Prince Aribert of Anhalt

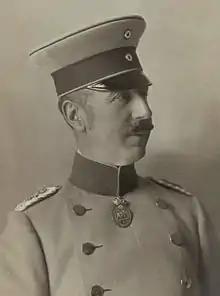
Prince Aribert in 1909

Prince Aribert Joseph Alexander of Anhalt (18 June 1866 – 24 December 1933) was regent of Anhalt from September to November 1918 on behalf of his underage nephew Joachim Ernst, Duke of Anhalt. As regent, following the German revolution, he abdicated in the name of his nephew on 12 November 1918, thus ending the rule of the House of Ascania in Anhalt.